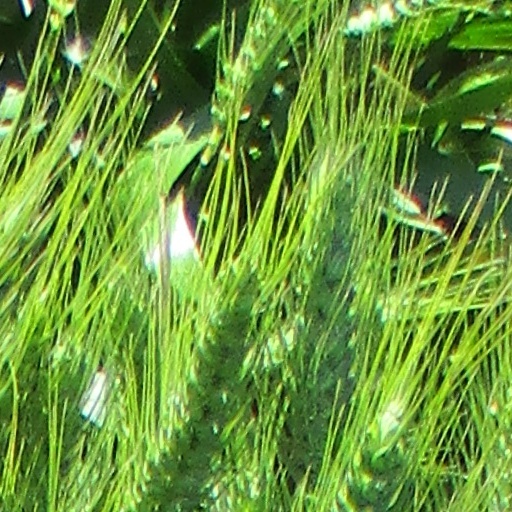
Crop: wheat